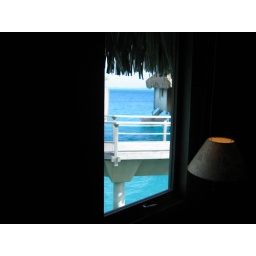
The view out the window in the bed area.